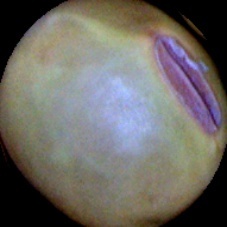
Label: Immature